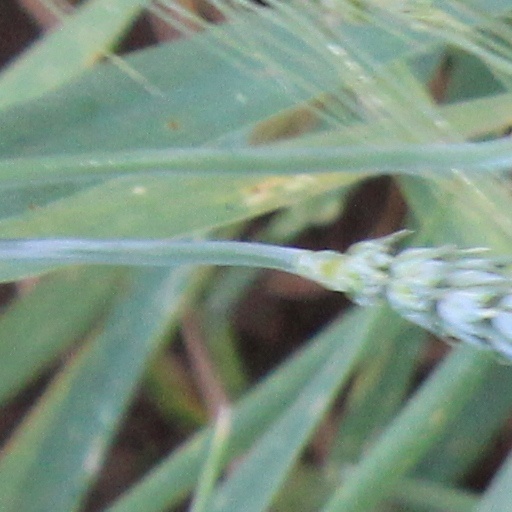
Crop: wheat